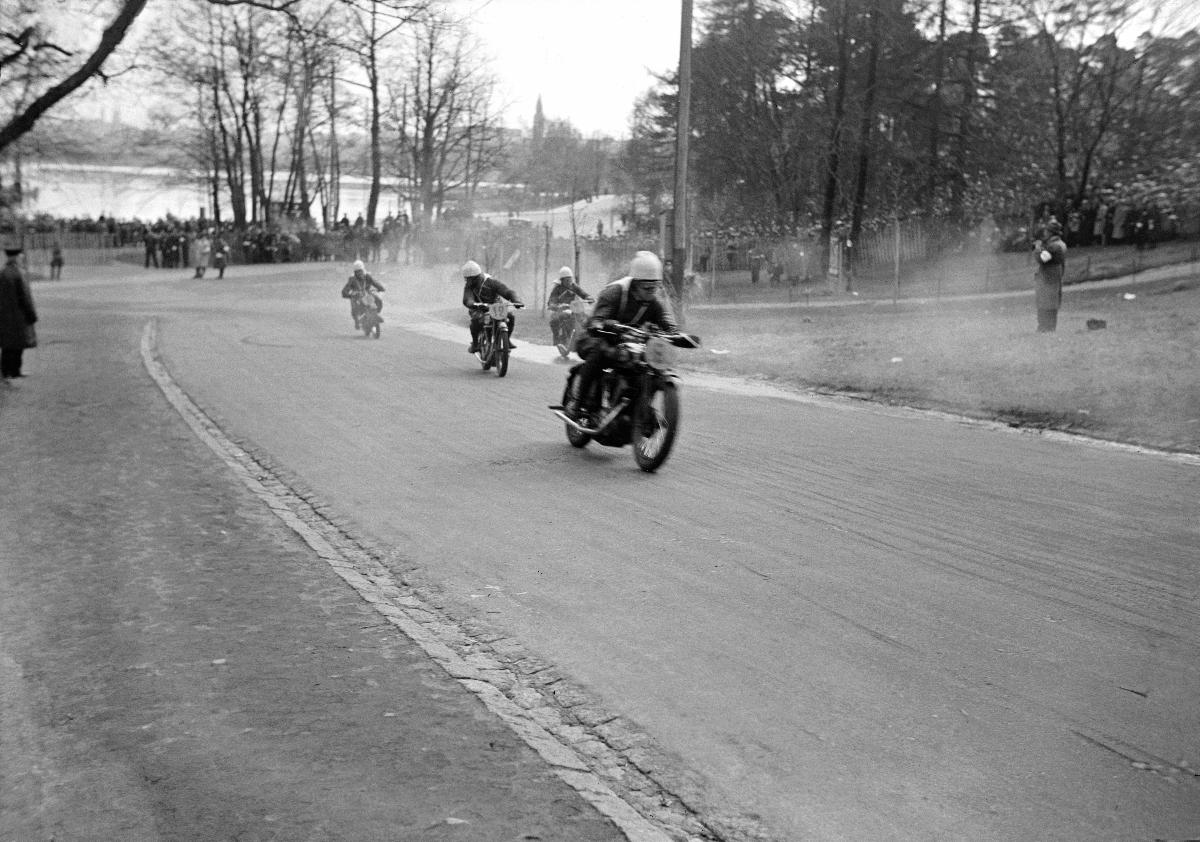
Suomen ensimmäiset Suurajot
Finlands första Storlopp; The first Grand Prix of Finland
sisällön kuvaus: Suomen ensimmäiset Suurajot Helsingissä 8.5.1932. content description: The first Grand Prix of Finland in Helsinki 8.5.1932. innehållsbeskrivning: Finlands första Grand Prix i Helsingfors 8.5.1932.
Kuvaaja: Sundström, Hugo, kuvaaja
Vuosi: 1932
Paikka: Suomi, Uusimaa, Helsinki, Töölönlahti Helsinki; Suomi
Aiheet: moottoripyöräily; kilpa-ajot; moottoripyörät; kilpailut; Eläintarhanajot; Suomen Suurajot; moottoriurheilu; yleisö; HBL; motorcycling; races (sports contests); motorcycles; competitions; sports; motor sports; racing; motorbikes; racing competitions; spectators; audience; motorcykelåkning; kappkörningar; motorcyklar; tävlingar; sport; motorsport; Djurgårdsloppet; Finlands Storlopp; åskådare; publik